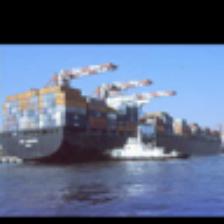
Label: NonHuman